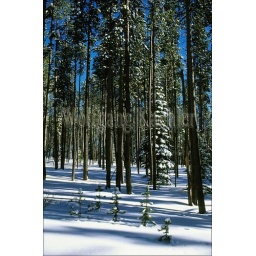
Usa, montana, near west yellowstone, gallatin-targhee national forest, lodgepole pine trees